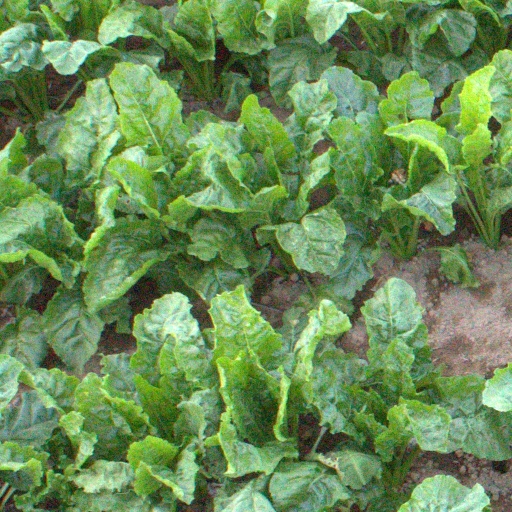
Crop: sugar beet